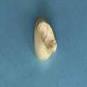
Maize quality: Good